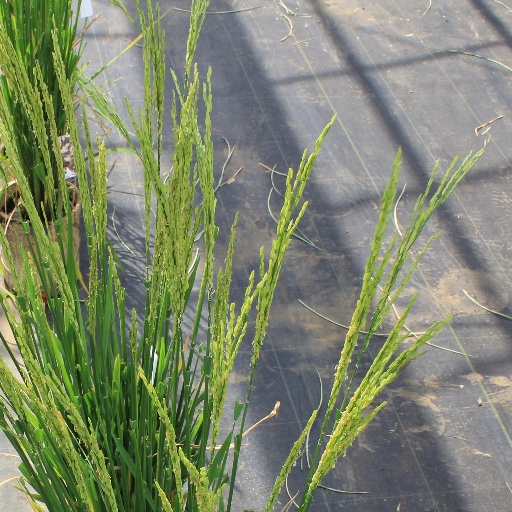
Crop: rice